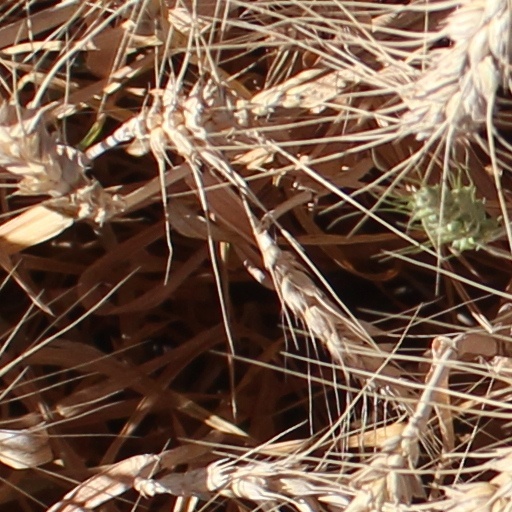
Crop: wheat